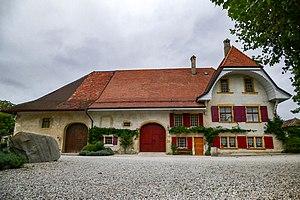
Le château de Arnex-sur-Orbe vu du sud.